England national amateur football team

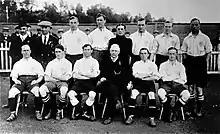
The England amateur football team of 1914 in Sweden

Its first international match was against Germany on 21 September 1901, a 12–0 win at White Hart Lane, London, with R. E. Foster scoring 6. It was to be another five years before an official England amateur team was founded. The next match was away against France on 1 November 1906 and resulted in a 15–0 win for England, with Stanley Harris netting seven goals and Vivian Woodward four. The team played many internationals against the full representative sides of Europe, which were usually a mixture of amateur and professional players. The strength of the English amateur team meant they were still able to beat many of these sides and in fact they were unbeaten in 20 matches from 1906 to 1910. Whilst these England amateur matches are not considered full senior internationals by The Football Association, they are deemed to be by some their opponents. As such, the England amateur side delivered the biggest defeats on several European nations; the Netherlands (12–2) in 1907, Germany (9–0) and Belgium (11–2) in 1909, and Sweden (12–2) and Hungary (7–0) in 1912 (as Great Britain).